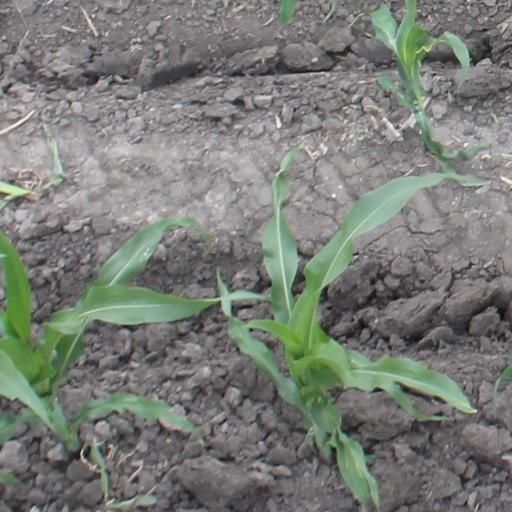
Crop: maize; corn